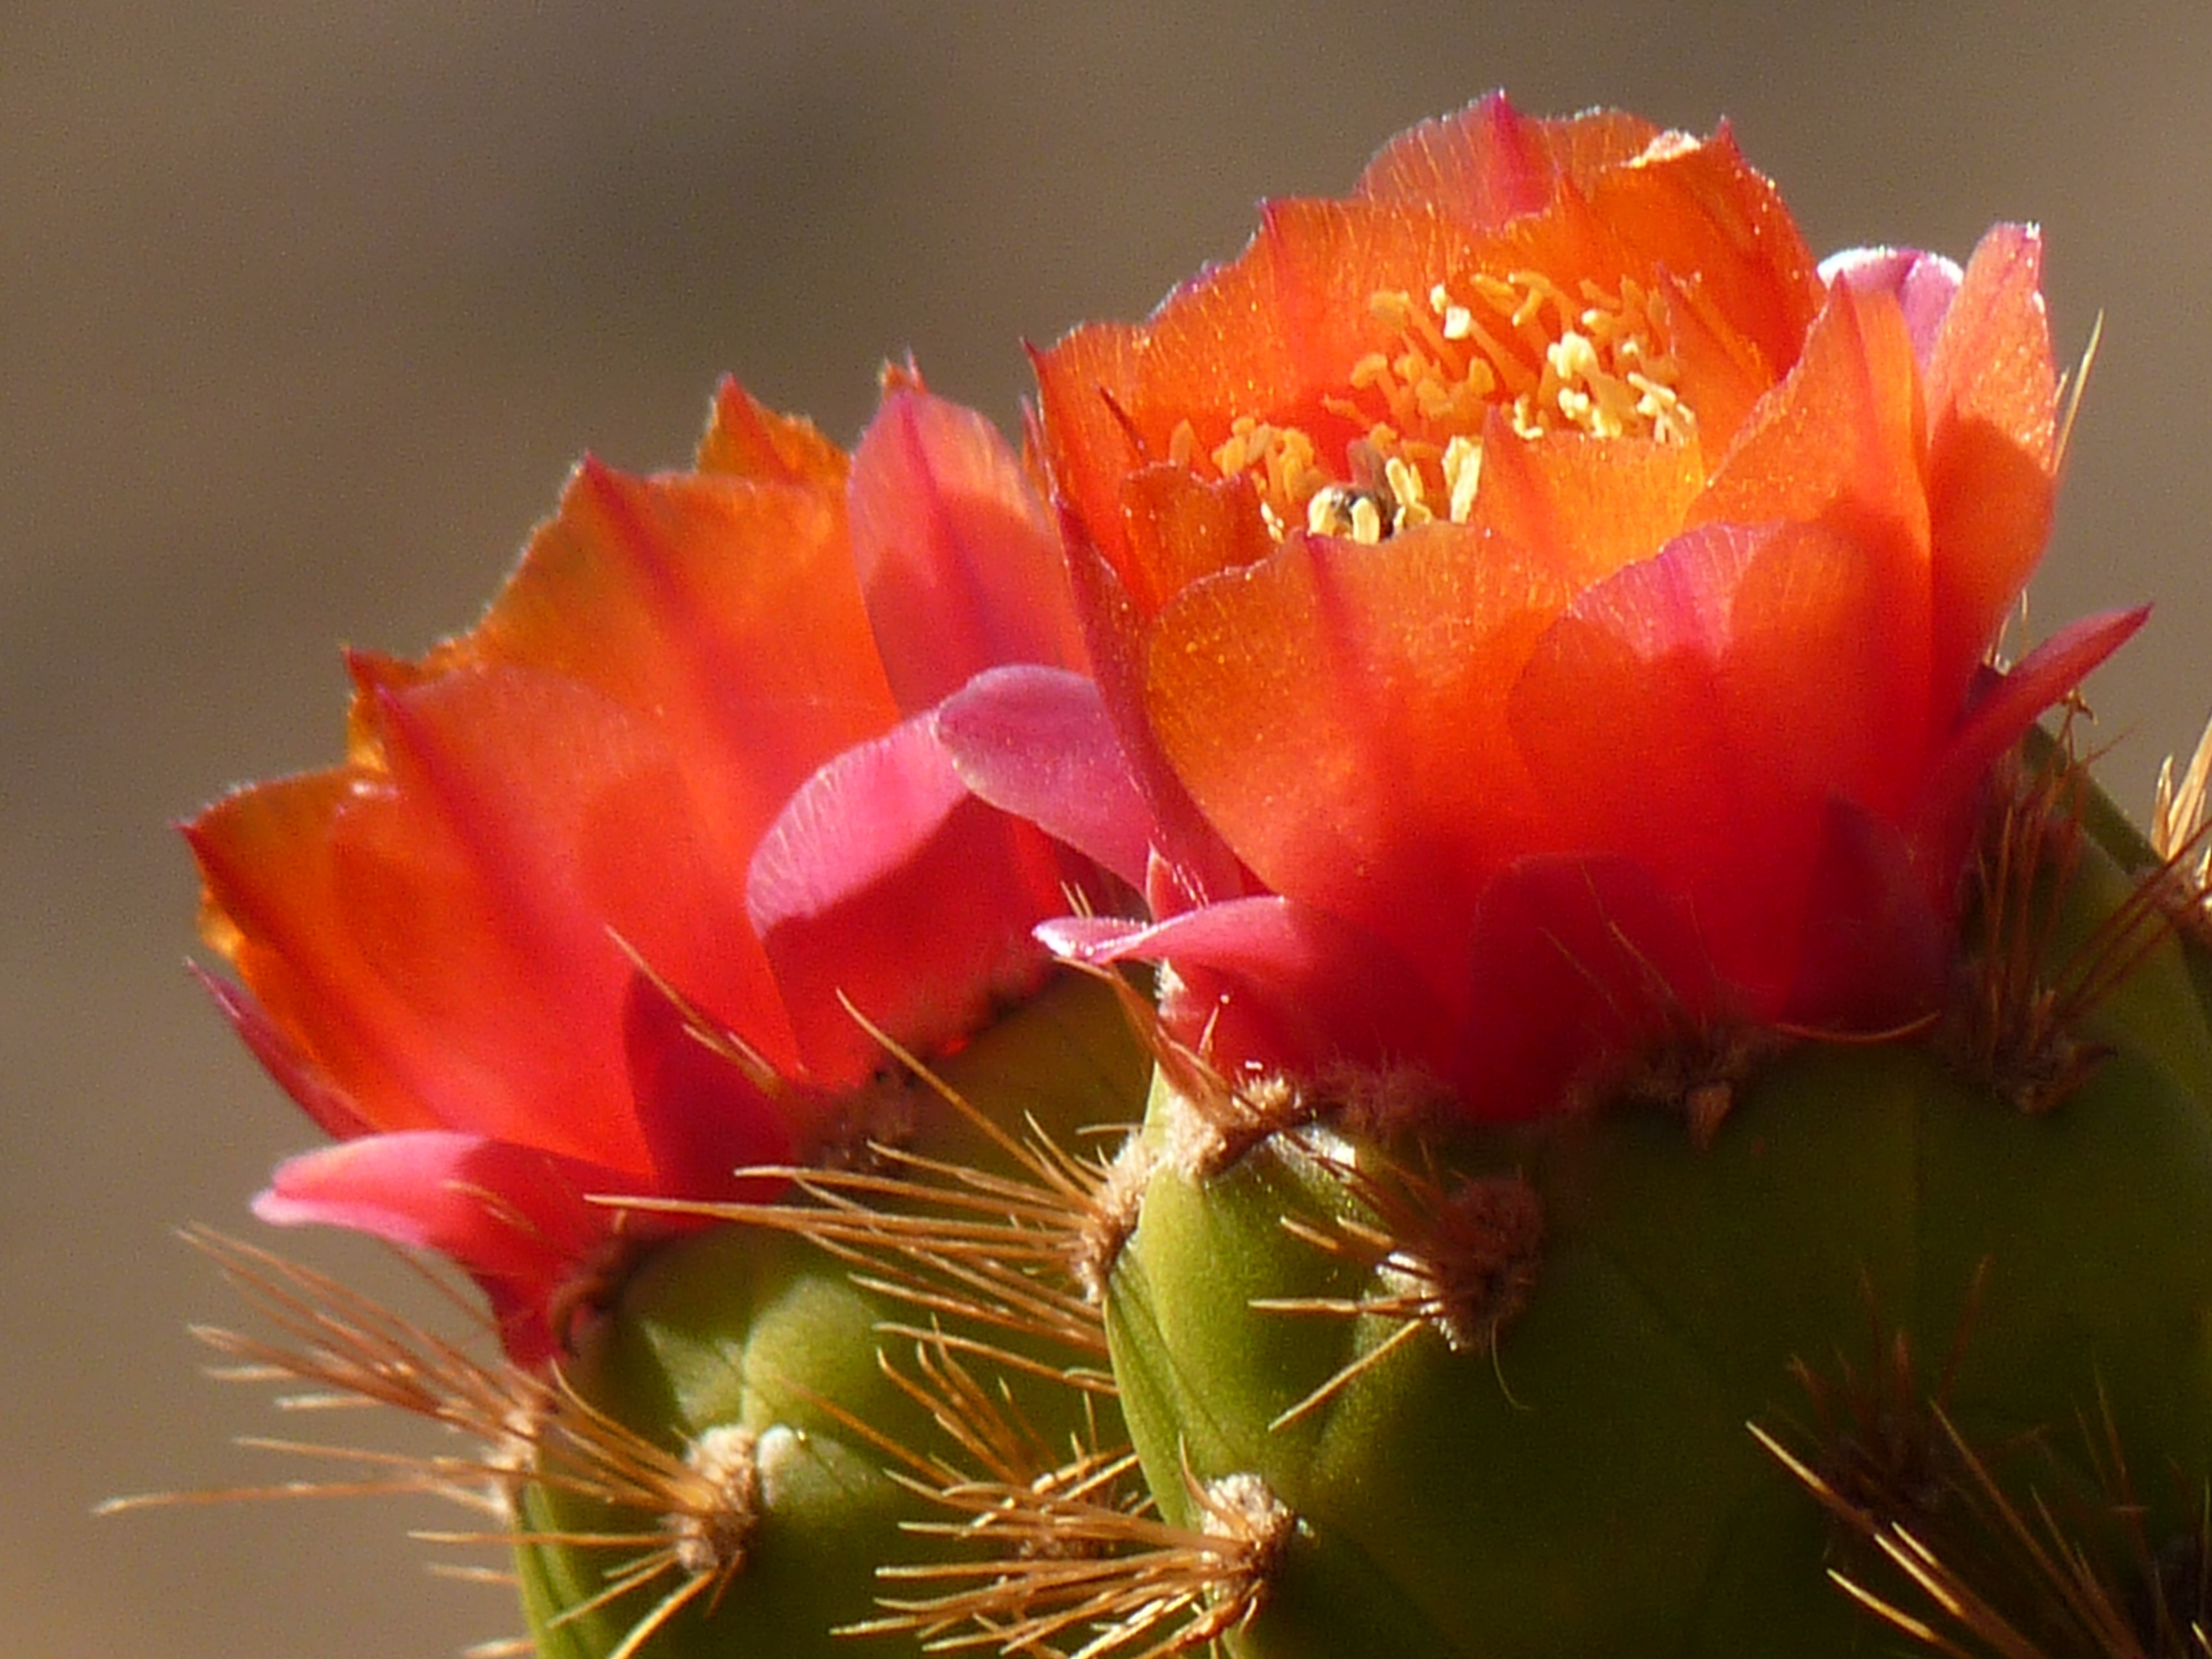
blossom, cactus, plant, flower, petal, bloom, red, produce, flora, caryophyllales, macro photography, flowering plant, prickly pear, land plant, thorns spines and prickles, hedgehog cactus, barbary fig